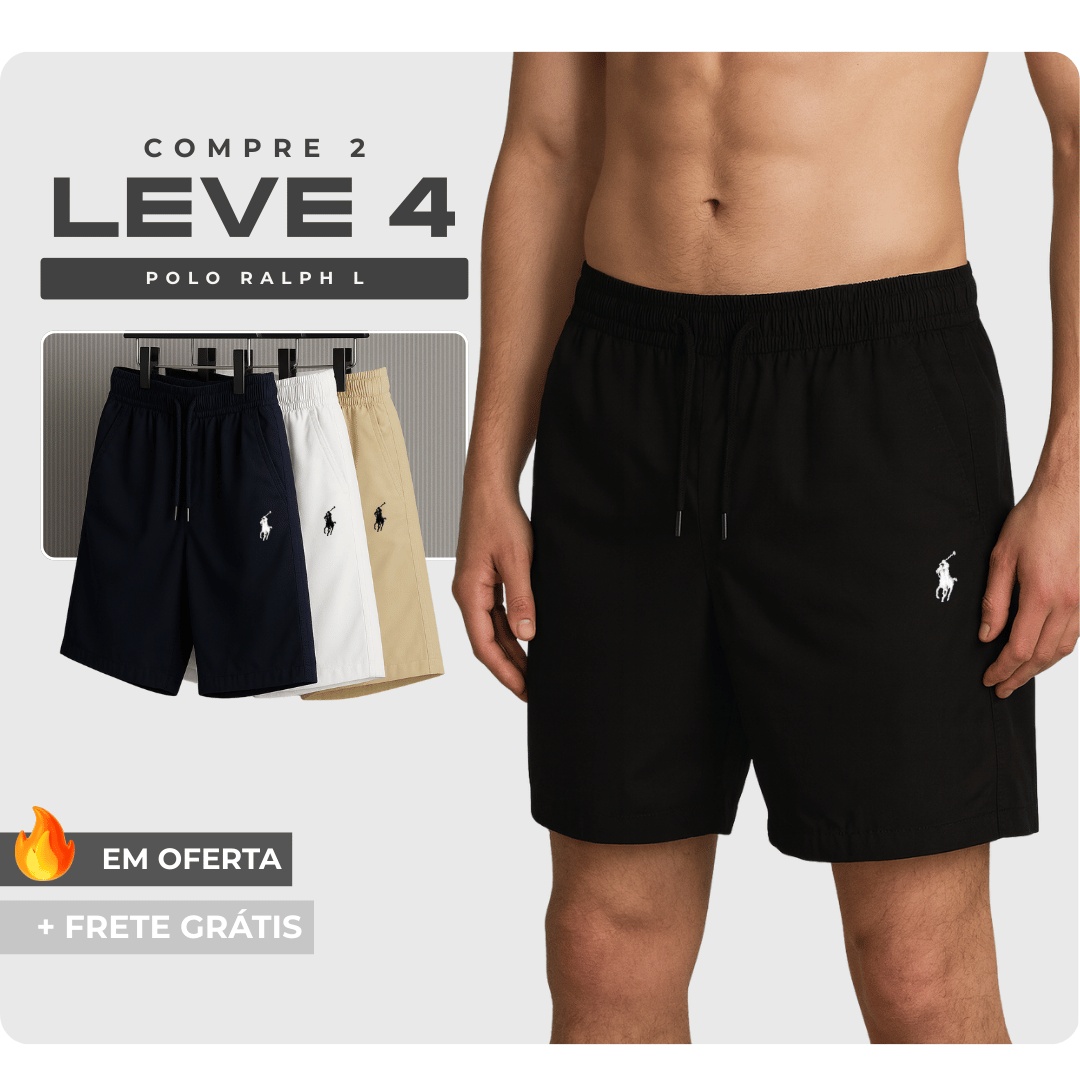
Combo 4 - Bermuda Ralph L |Preço de Atacado|
Brand: Click Ofertas
Kit Exclusivo: Kit 4 Bermudas RL Transforme seu guarda-roupa com o Kit 4 Bermudas RL . Perfeito para quem valoriza estilo, conforto e versatilidade, essas bermudas são confeccionadas em sarja 100% algodão , proporcionando frescor e elegância nos dias mais quentes. O que você encontra neste kit: 4 bermudas de cores mistas para diferentes combinações no dia a dia Modelagem Regular Fit, garantindo um caimento moderno e confortável Bolsos frontais e traseiros para praticidade Design casual chique, perfeito para todas as ocasiões Por que o preço está tão acessível? Sabemos que o preço pode parecer surpreendente, mas aqui na nossa loja somos especializados em vendas no atacado , por isso conseguimos oferecer produtos de alta qualidade a preços muito competitivos. Você está comprando diretamente da fonte, garantindo a melhor relação custo-benefício. Não deixe essa oportunidade passar! Com o Kit RL, você terá estilo e conforto para todas as situações, com a vantagem de adquirir de uma loja que entende de atacado e qualidade. Garantia de Trocas e Devoluções A sua satisfação é a nossa prioridade! Por isso, oferecemos uma garantia de 7 dias para você solicitar a troca ou devolução do produto e pedir seu reembolso, sem complicações. Se por algum motivo você não estiver satisfeito, estamos aqui para garantir uma solução rápida e eficiente. Envio Rápido e Garantido Comprando conosco, seu pedido será processado e enviado em até 24 horas após a confirmação da compra, com entrega garantida via Correios .
Category: Apparel & Accessories > Clothing > Shorts > Bermudas